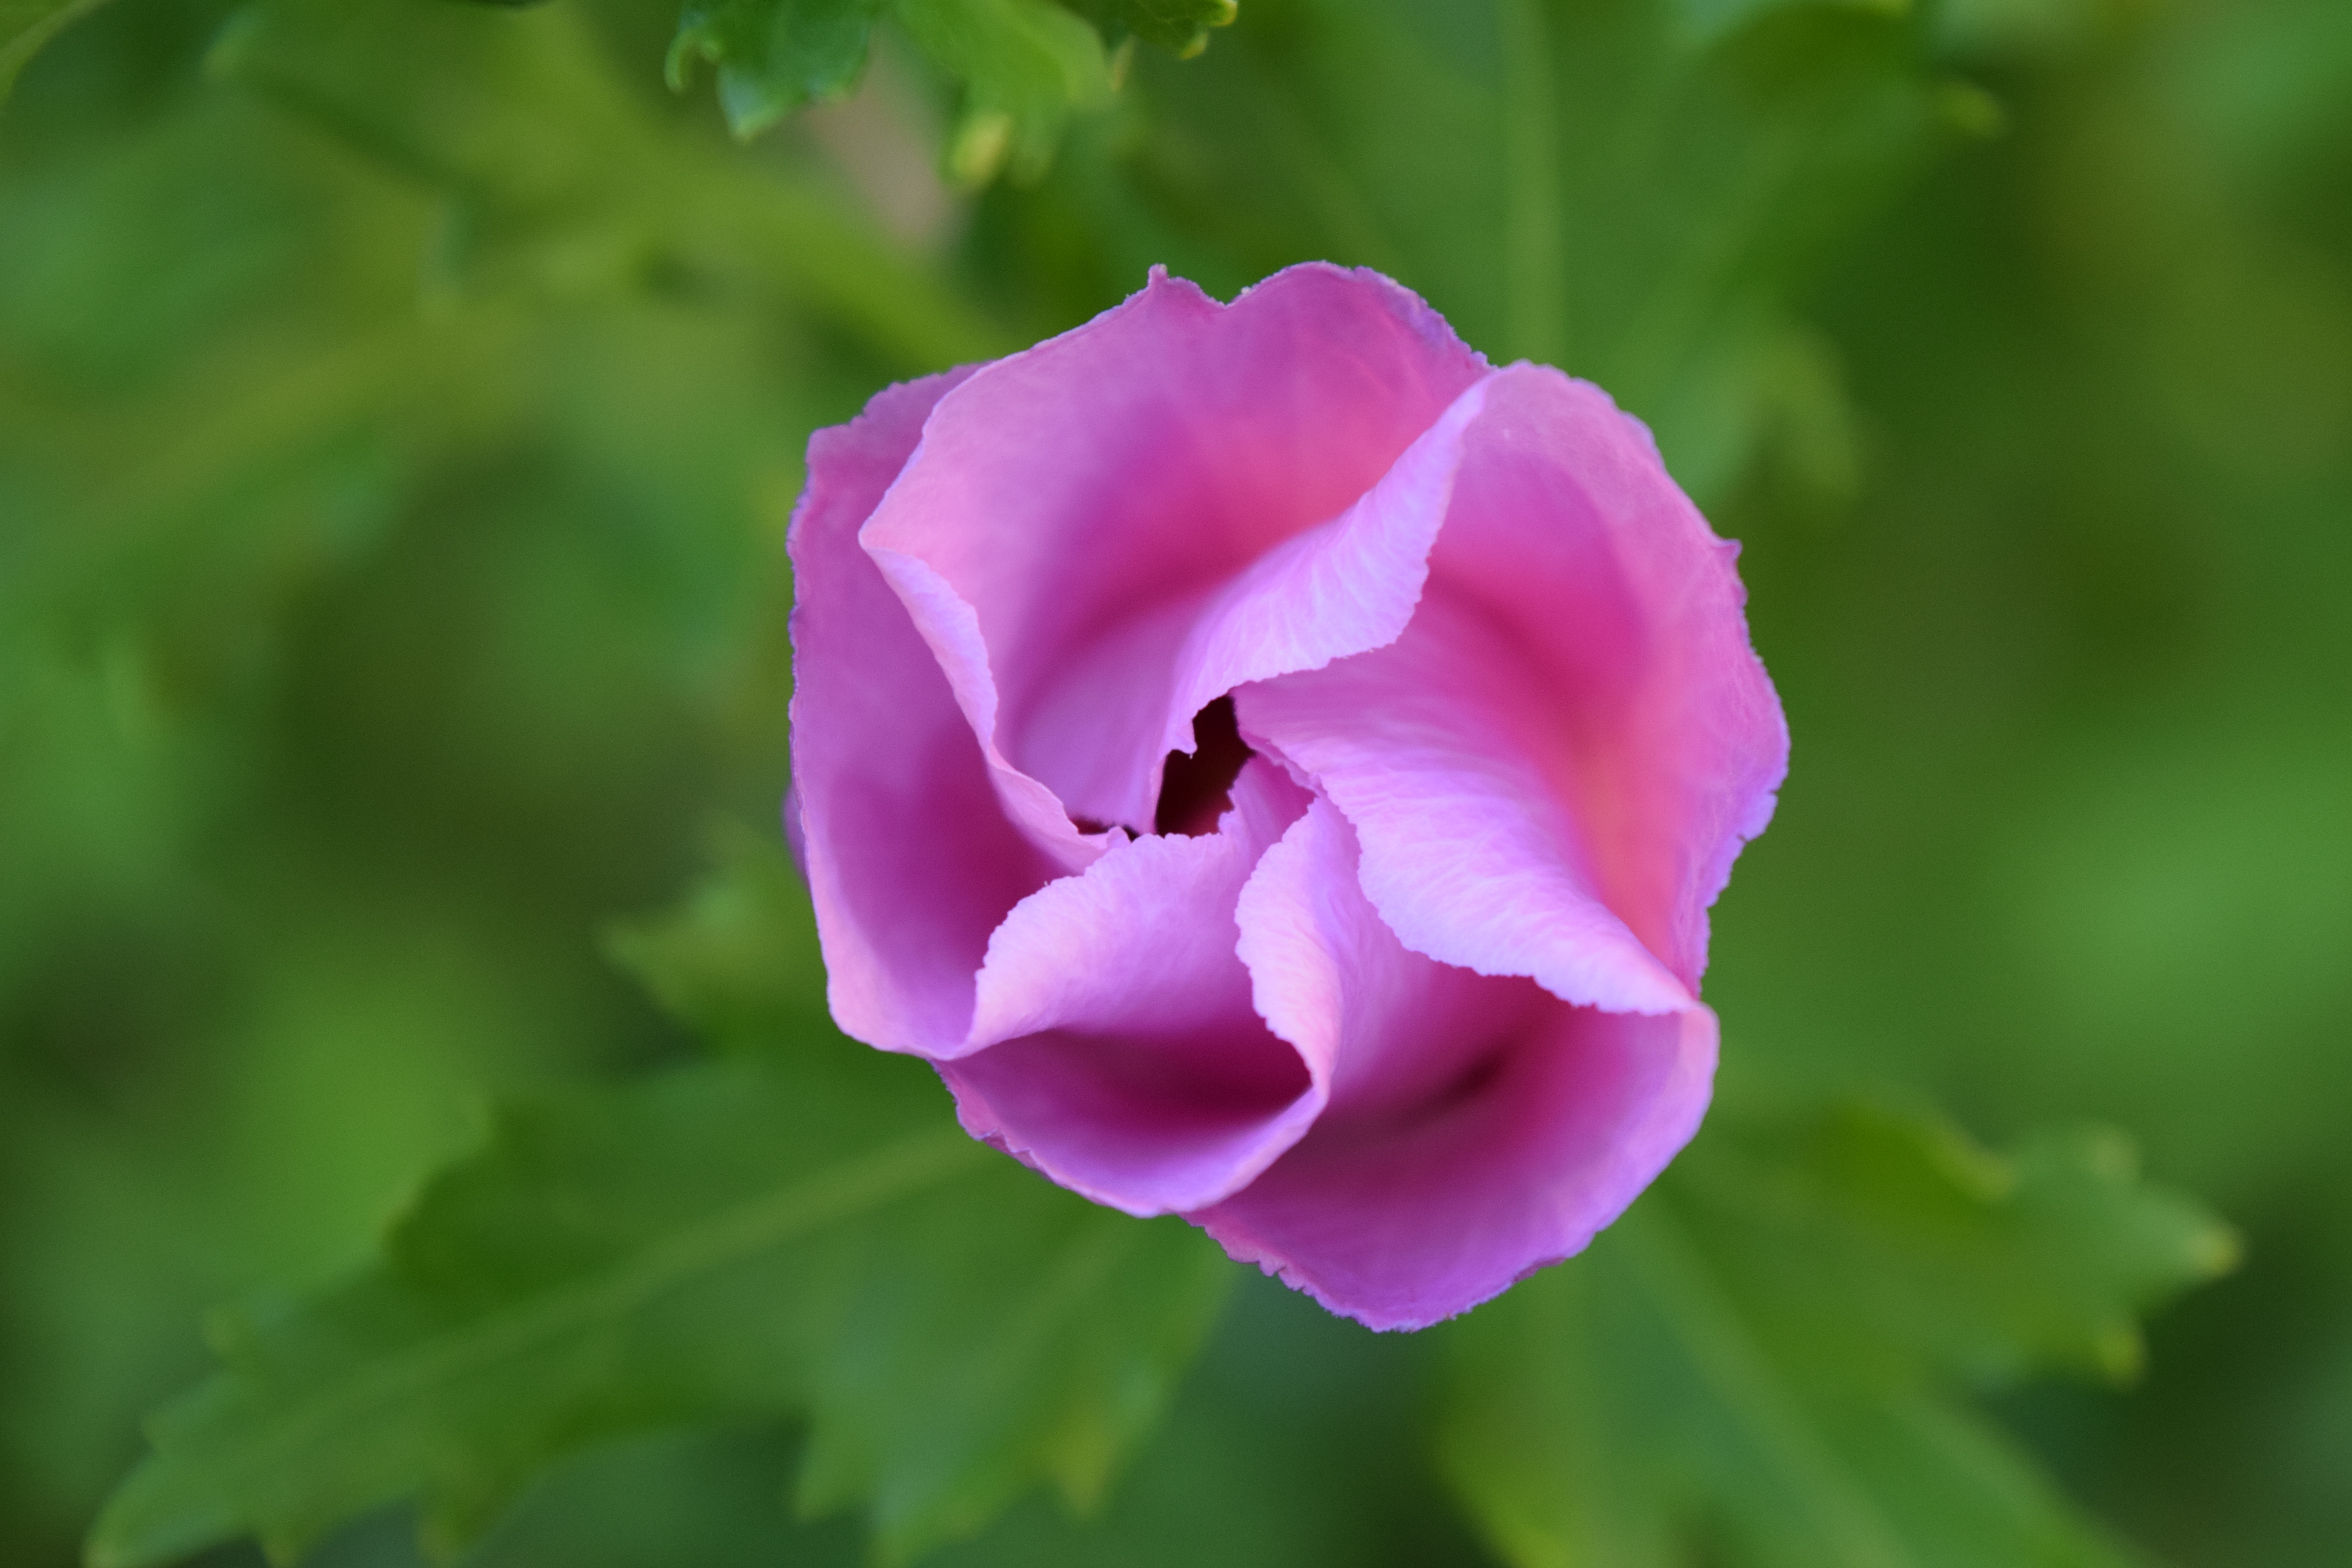
nature, blossom, plant, flower, petal, bloom, summer, rose, botany, pink, close, flora, map, wildflower, postcard, closed, hibiscus, bud, tender, greeting card, macro photography, flowering plant, garden roses, rose family, annual plant, land plant